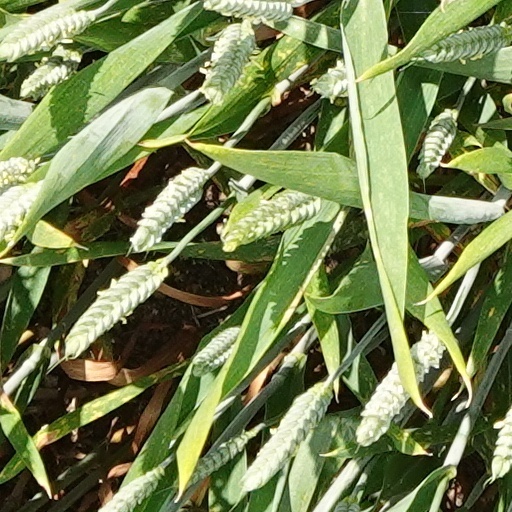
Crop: wheat